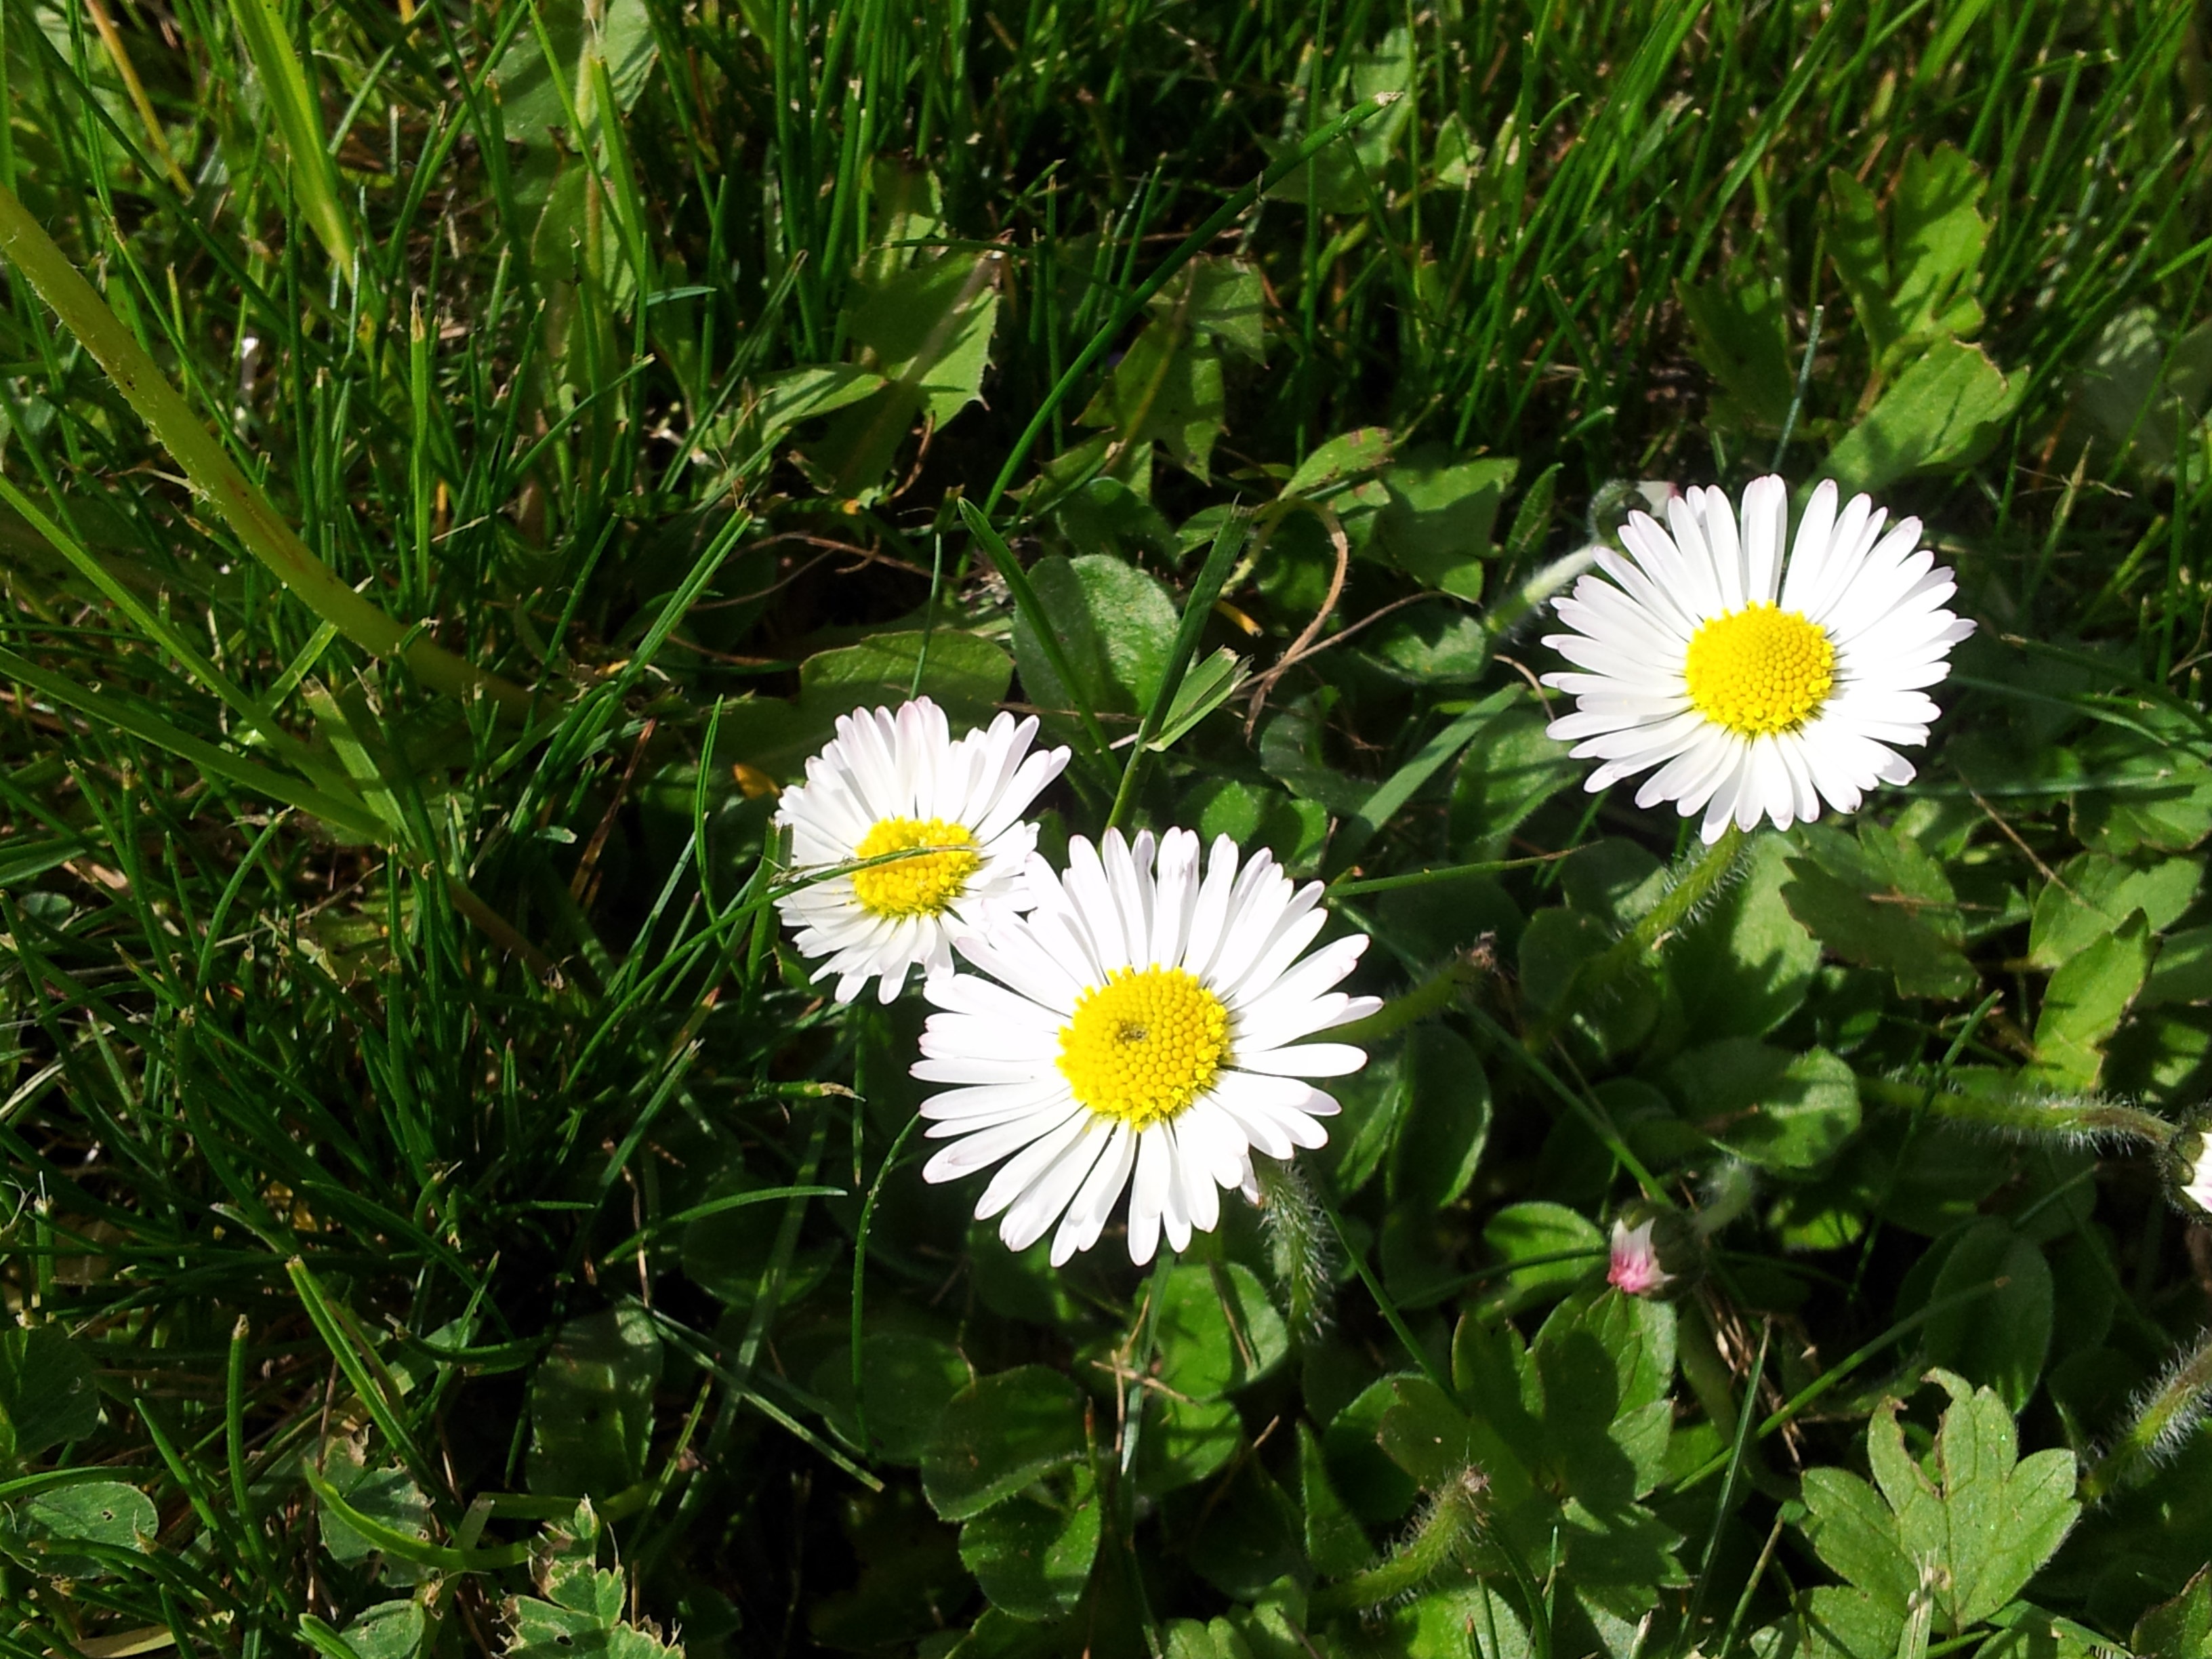
nature, grass, plant, field, lawn, meadow, flower, daisy, spring, botany, yellow, garden, flora, wildflower, flowering plant, daisy family, oxeye daisy, annual plant, land plant, chamaemelum nobile, marguerite daisy